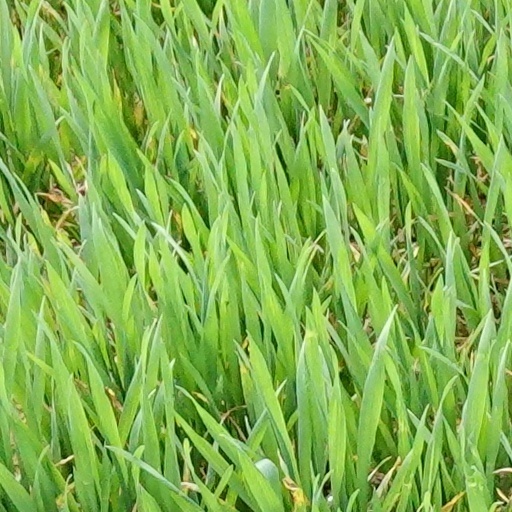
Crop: wheat